Il pirata

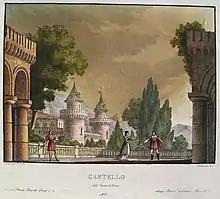
Alessandro Sanquirico's set design for act 2, scene 2

On a stormy sea-shore, fishermen watch a ship foundering in a huge storm. They help the crew come ashore and among the survivors is Gualtiero, who recognises his old tutor Goffredo, now appearing dressed as a hermit. He explains that he has lost everything. Gualtiero tells him that, in spite of his hatred for his persecutor Ernesto, he drew strength from his continuing love for Imogene. (Cavatina: "Nel furor delle tempeste" / "In the fury of the storm / in the slaughter of a pirate's life / that adored image appears in my thoughts"). When the fishermen arrive to inform both men that the noble lady who lives close by is coming to help the shipwrecked men, Gualtiero is urged to hide himself since he will be alone among enemies. He enters Goffredo's hut.